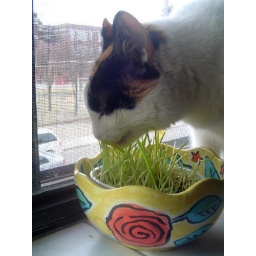
My cat Mintyfresh enjoys some cat grass in the window. The bowl is painted by me.